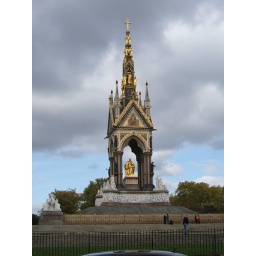
Albert's monument against sky